Transport in London

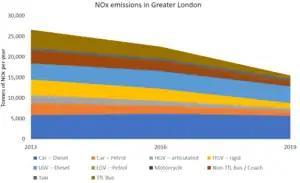
NOx emissions from road transport in Greater London (GLA boundary) from 2013 to 2019

London commuters mostly gain access to public transport services in London by using one of the inter-modal travel tickets provided by Transport for London. Oyster card is a credit-card-sized electronic ticket which offers almost unlimited use on the London Underground, London Overground, Docklands Light Railway, Tramlink, London Buses and National Rail services in the Greater London area. Commuters entering London from further afield may rely on the older paper Travelcard (combined with a National Rail ticket) which offers the same inter-modal access but is valid at the regional railway stations not yet equipped to offer electronic ticketing. Oyster card is generally not valid outside the London fare zones or on certain airport express services.